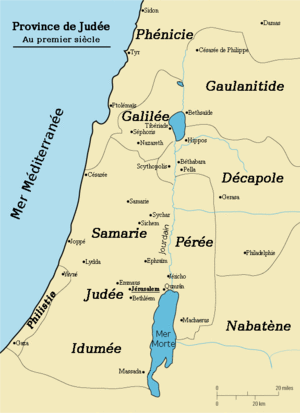
Province de Judée au 1er siècle
Ponce Pilate, né à un endroit inconnu, vraisemblablement vers la fin du Iᵉʳ siècle av. J.-C., est un citoyen romain membre de la classe équestre qui, à partir de 26, sous le règne de l'empereur Tibère, et durant dix à onze ans, a occupé la charge de préfet de Judée. Il est renvoyé à Rome à la fin de 36 ou au début de 37, pour une raison inconnue, par le proconsul de Syrie Lucius Vitellius, afin de s'expliquer devant l'empereur. Après son arrivée à Rome, l'histoire perd sa trace.
Les racines juives du christianisme sont un domaine auquel la recherche historique s'intéresse principalement depuis la fin de la Seconde Guerre mondiale et, dans les milieux catholiques, plus particulièrement depuis les Dix points de Seelisberg, suivis quelques années plus tard par la déclaration Nostra Ætate.
Les pharisiens constituent un groupe religieux et politique de Juifs fervents apparu avec les sadducéens et les esséniens en Palestine lors de la période hasmonéenne vers le milieu du IIᵉ siècle av. J.-C., en réponse à l'hellénisation voulue par les autorités d'alors. Initiateur de la Torah orale, préfigurant le rabbinisme, ce courant s'inscrit dans le judaïsme du Second Temple, dont il influence l'évolution. S'éteignant vers la fin du Iᵉʳ siècle, il nous est connu au travers de différentes sources dont les études renouvelées depuis la fin du XXᵉ siècle ont souligné la difficulté d'en cerner la complexité. Leur courant est appelé « pharisaïsme » ou « pharisianisme ».
Jésus de Nazareth est un Juif de Galilée, né entre l'an 7 et l'an 5 av. J.-C. Il apparaît dans le cercle de Jean le Baptiste avant de s'engager, entouré de quelques disciples, dans une courte carrière de prédication itinérante de deux à trois ans, essentiellement en Galilée, en pratiquant guérisons et exorcismes. Il suscite engouement et ferveur, s'attirant la méfiance des autorités politiques et religieuses, avant d'être arrêté, condamné et crucifié vers l'an 30 à Jérusalem pendant la fête juive de la Pâque, sous l'administration du préfet Ponce Pilate.